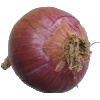
Label: Onion Red 1